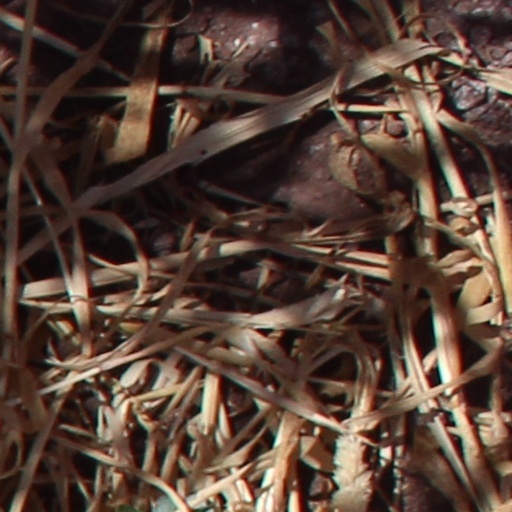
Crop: wheat